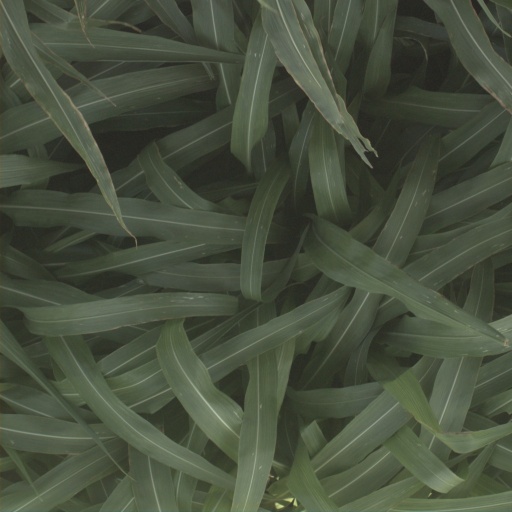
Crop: sorghum